A6121 road

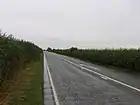
Between Morcott and South Luffenham

It begins in Morcott at the staggered crossroads with the east-west A47 and the B672 (its continuation to Caldecott), becoming "Stamford Road" near the "White Horse Inn". It is crossed here by the Rutland Round and from here to Tinwell, west of Stamford, it follows the River Chater. From South Luffenham to Caldecott, the A6121 and B672 also follow the Rugby branch of the Syston and Peterborough Railway, which opened in 1851. The road passes through South Luffenham as "Stamford Road", with a crossroads for the village and Barrowden (to the south), and the "Coach House Inn". To the east of the village is the Wireless Hill roundabout for North Luffenham (to the west) and the A47 (to the south).